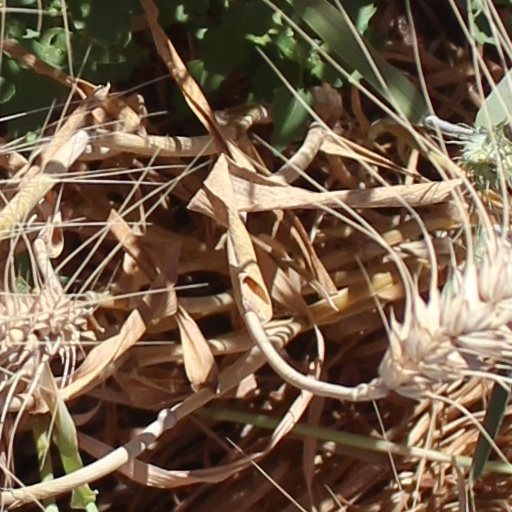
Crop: wheat